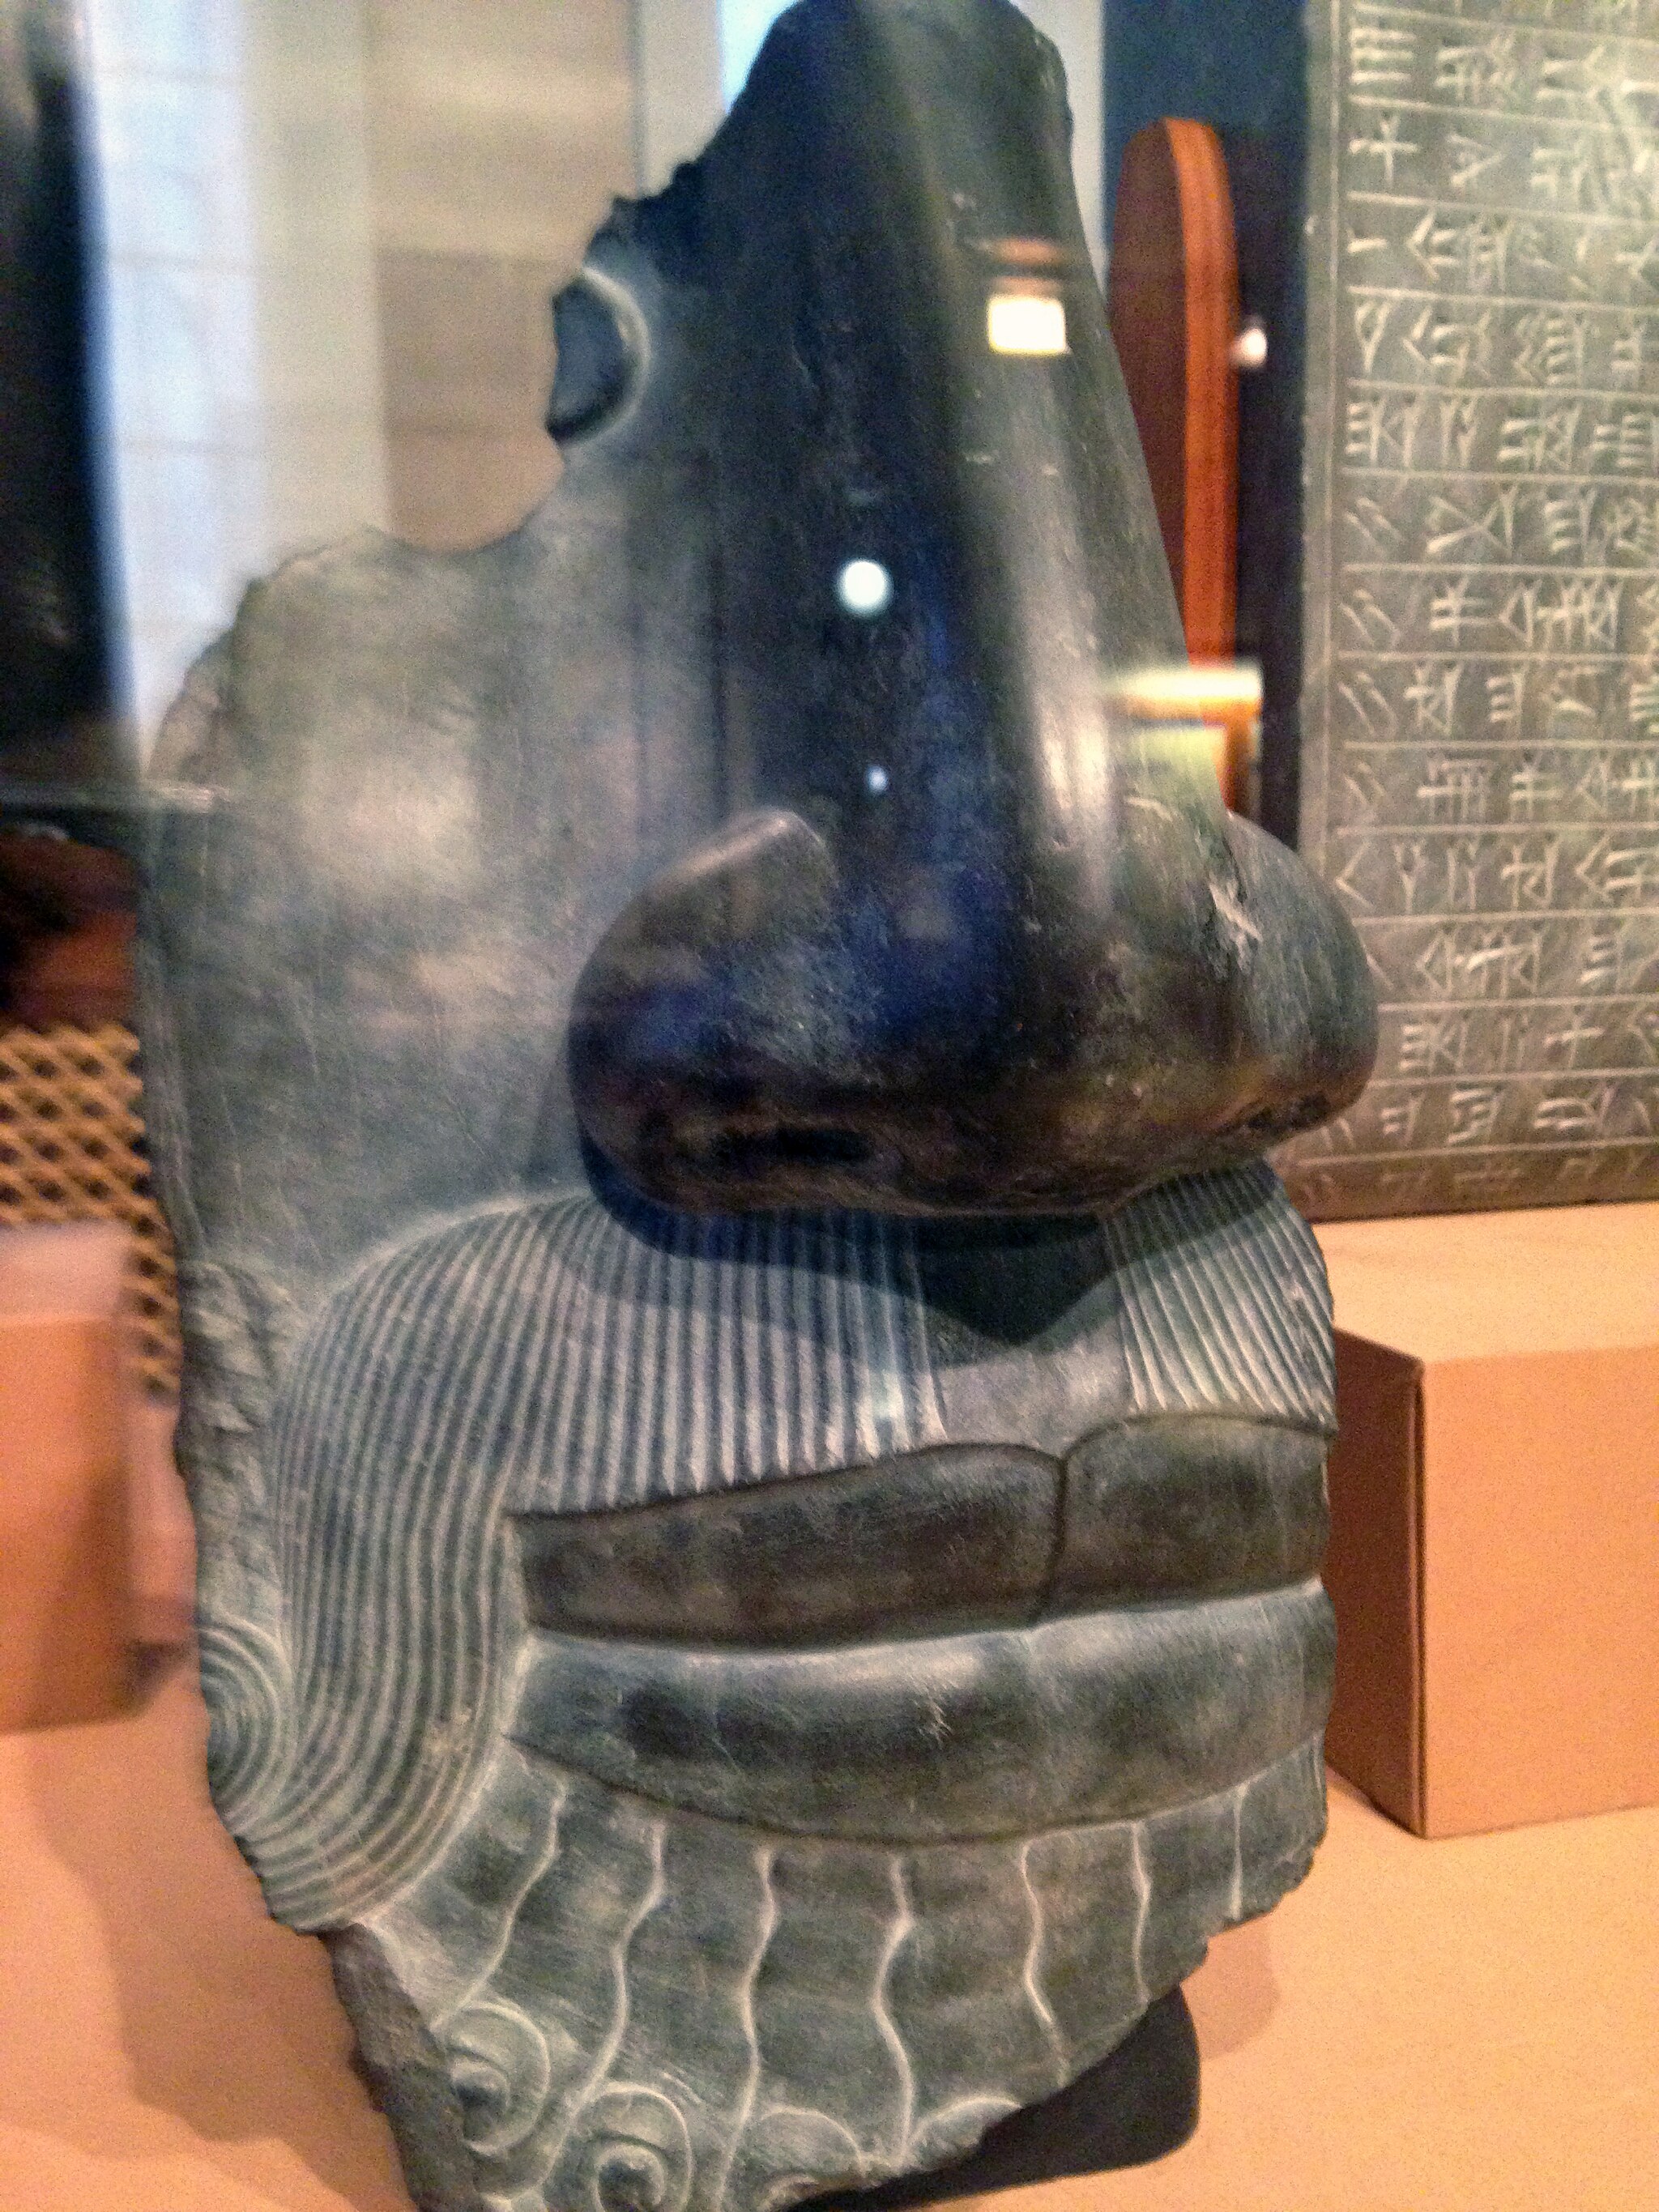
Title: UC Oriental Institute Persian collection item 07
Description: Fragment of Man-Bull Capital. Persepolis, Tripylon, Iran. Limestone. Xerxes era, 486-465BCE
Date: 2014-12-03 15:32:58
Categories: Tripylon, Limestone statues, Achaemenid statues, Self-published work, Files with coordinates missing SDC location of creation, Iranian collection in the Oriental Institute, Chicago